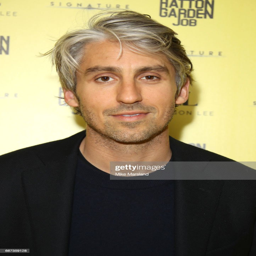
television show host attends the world premiere .